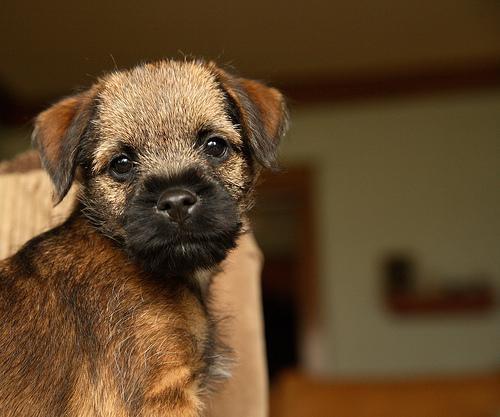
Border_terrier